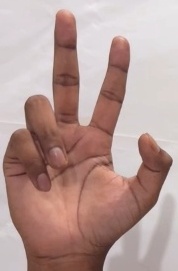
ASL sign: 3